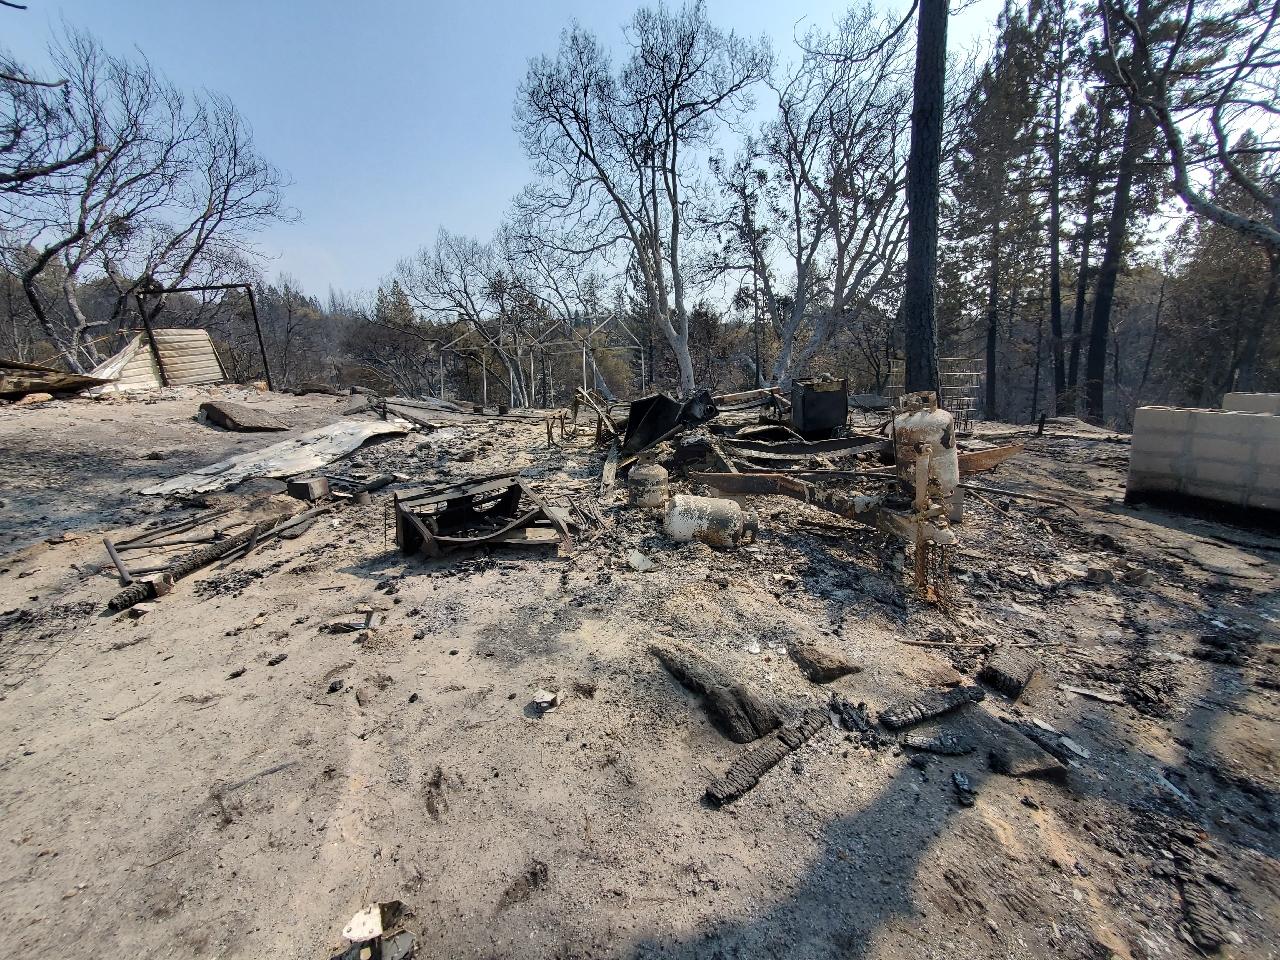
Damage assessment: destroyed